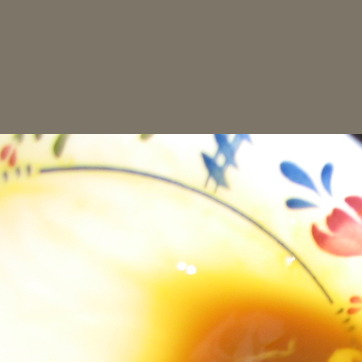
Material: ceramic